Windows Speech Recognition

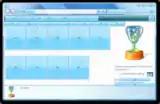
The Show Numbers command overlaying numbers in the Games Explorer.

WSR enables dictation of text in applications and Windows. If a dictation mistake occurs it can be corrected by speaking "Correct "word"" or "Correct that" and the alternates panel will appear and provide suggestions for correction; these suggestions can be selected by speaking the number corresponding to the number of the suggestion and by speaking "OK." If the desired item is not listed among suggestions, a user can speak it so that it might appear. Alternatively, users can speak "Spell it" or "I'll spell it myself" to speak the desired word on letter-by-letter basis; users can use their personal alphabet or the NATO phonetic alphabet (e.g., "N as in November") when spelling.